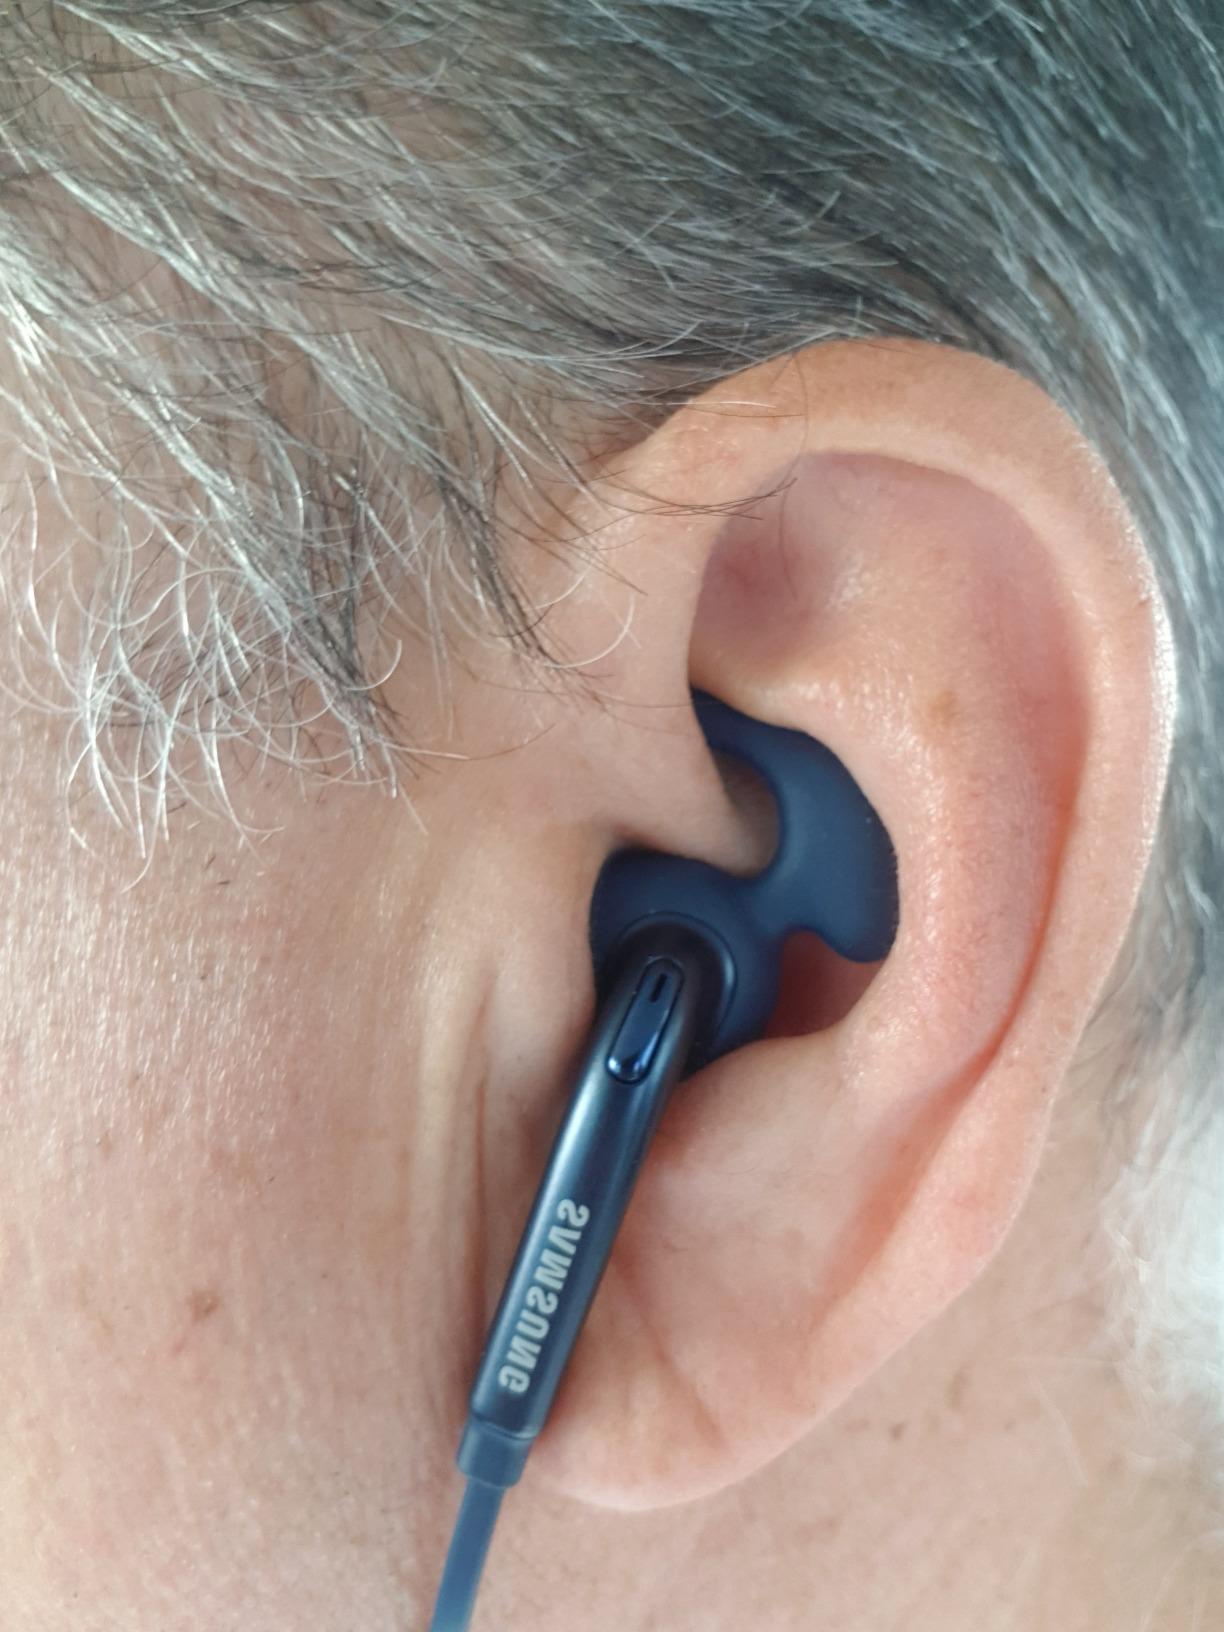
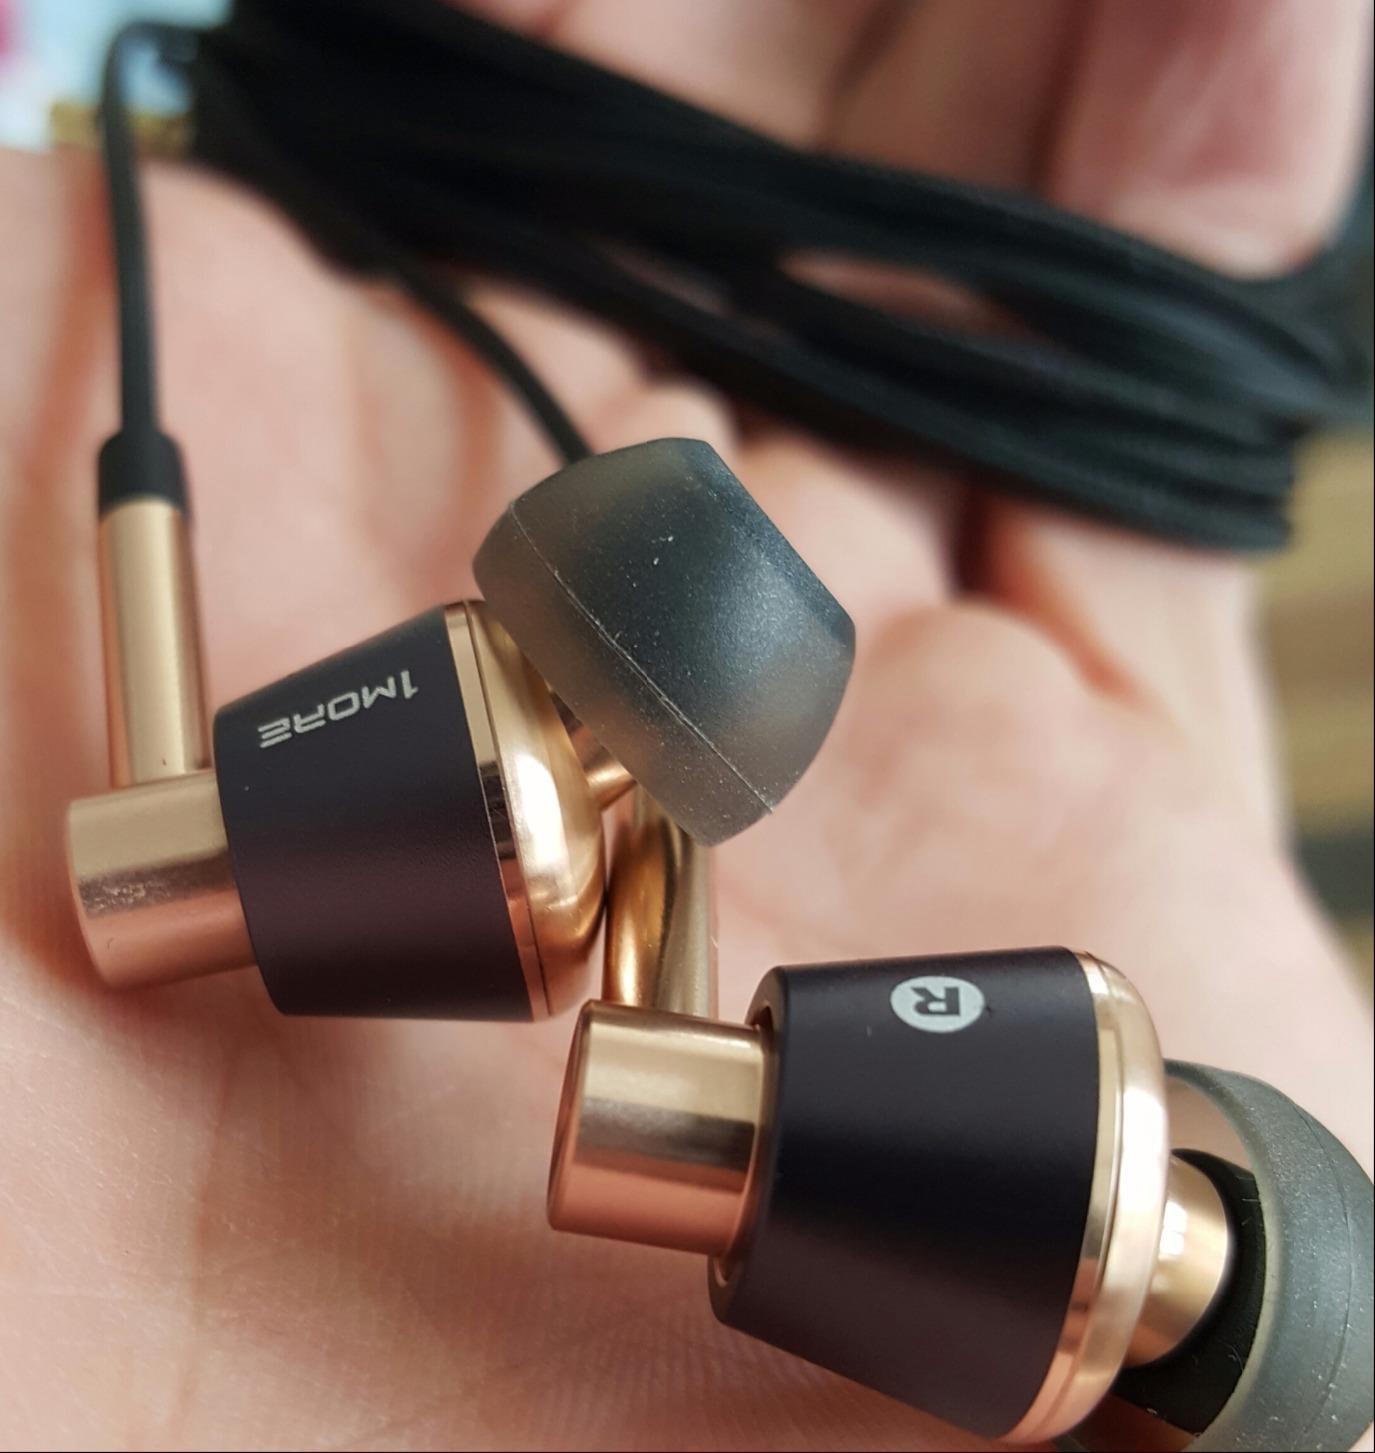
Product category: headphones
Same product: no